Jim Pederson (businessman and politician)

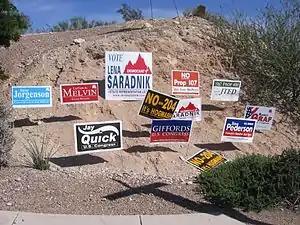
Variety of 2006 AZ CD8 race campaign signs, including for Pederson

On September 14, 2005, Pederson formally announced his intention to run, in his home town of Casa Grande, Arizona. Pederson faced Jon Kyl, an incumbent who ran for a third term in the Senate. Early head-to-head polls showed Kyl significantly ahead of Pederson. In addition, a poll released on September 19, 2006, by SurveyUSA indicated that Kyl was still in the lead, although by a narrower margin: Kyl led Pederson by 48% to 43% with 7% undecided.